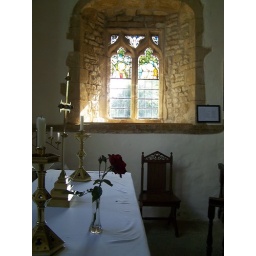
Window by the altar with surviving stained glass after the church was hit by a stray german bomb